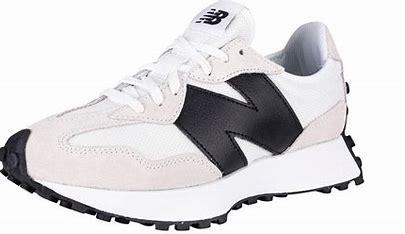
Brand: New
Model: Balance New Balance 327